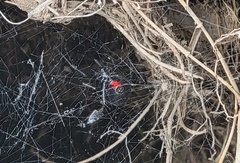
Species: Lactrodectus_hesperus